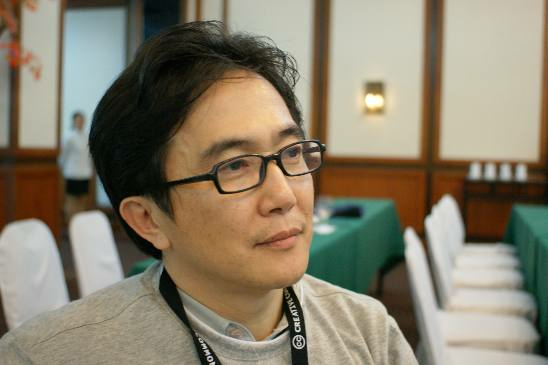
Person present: Yes